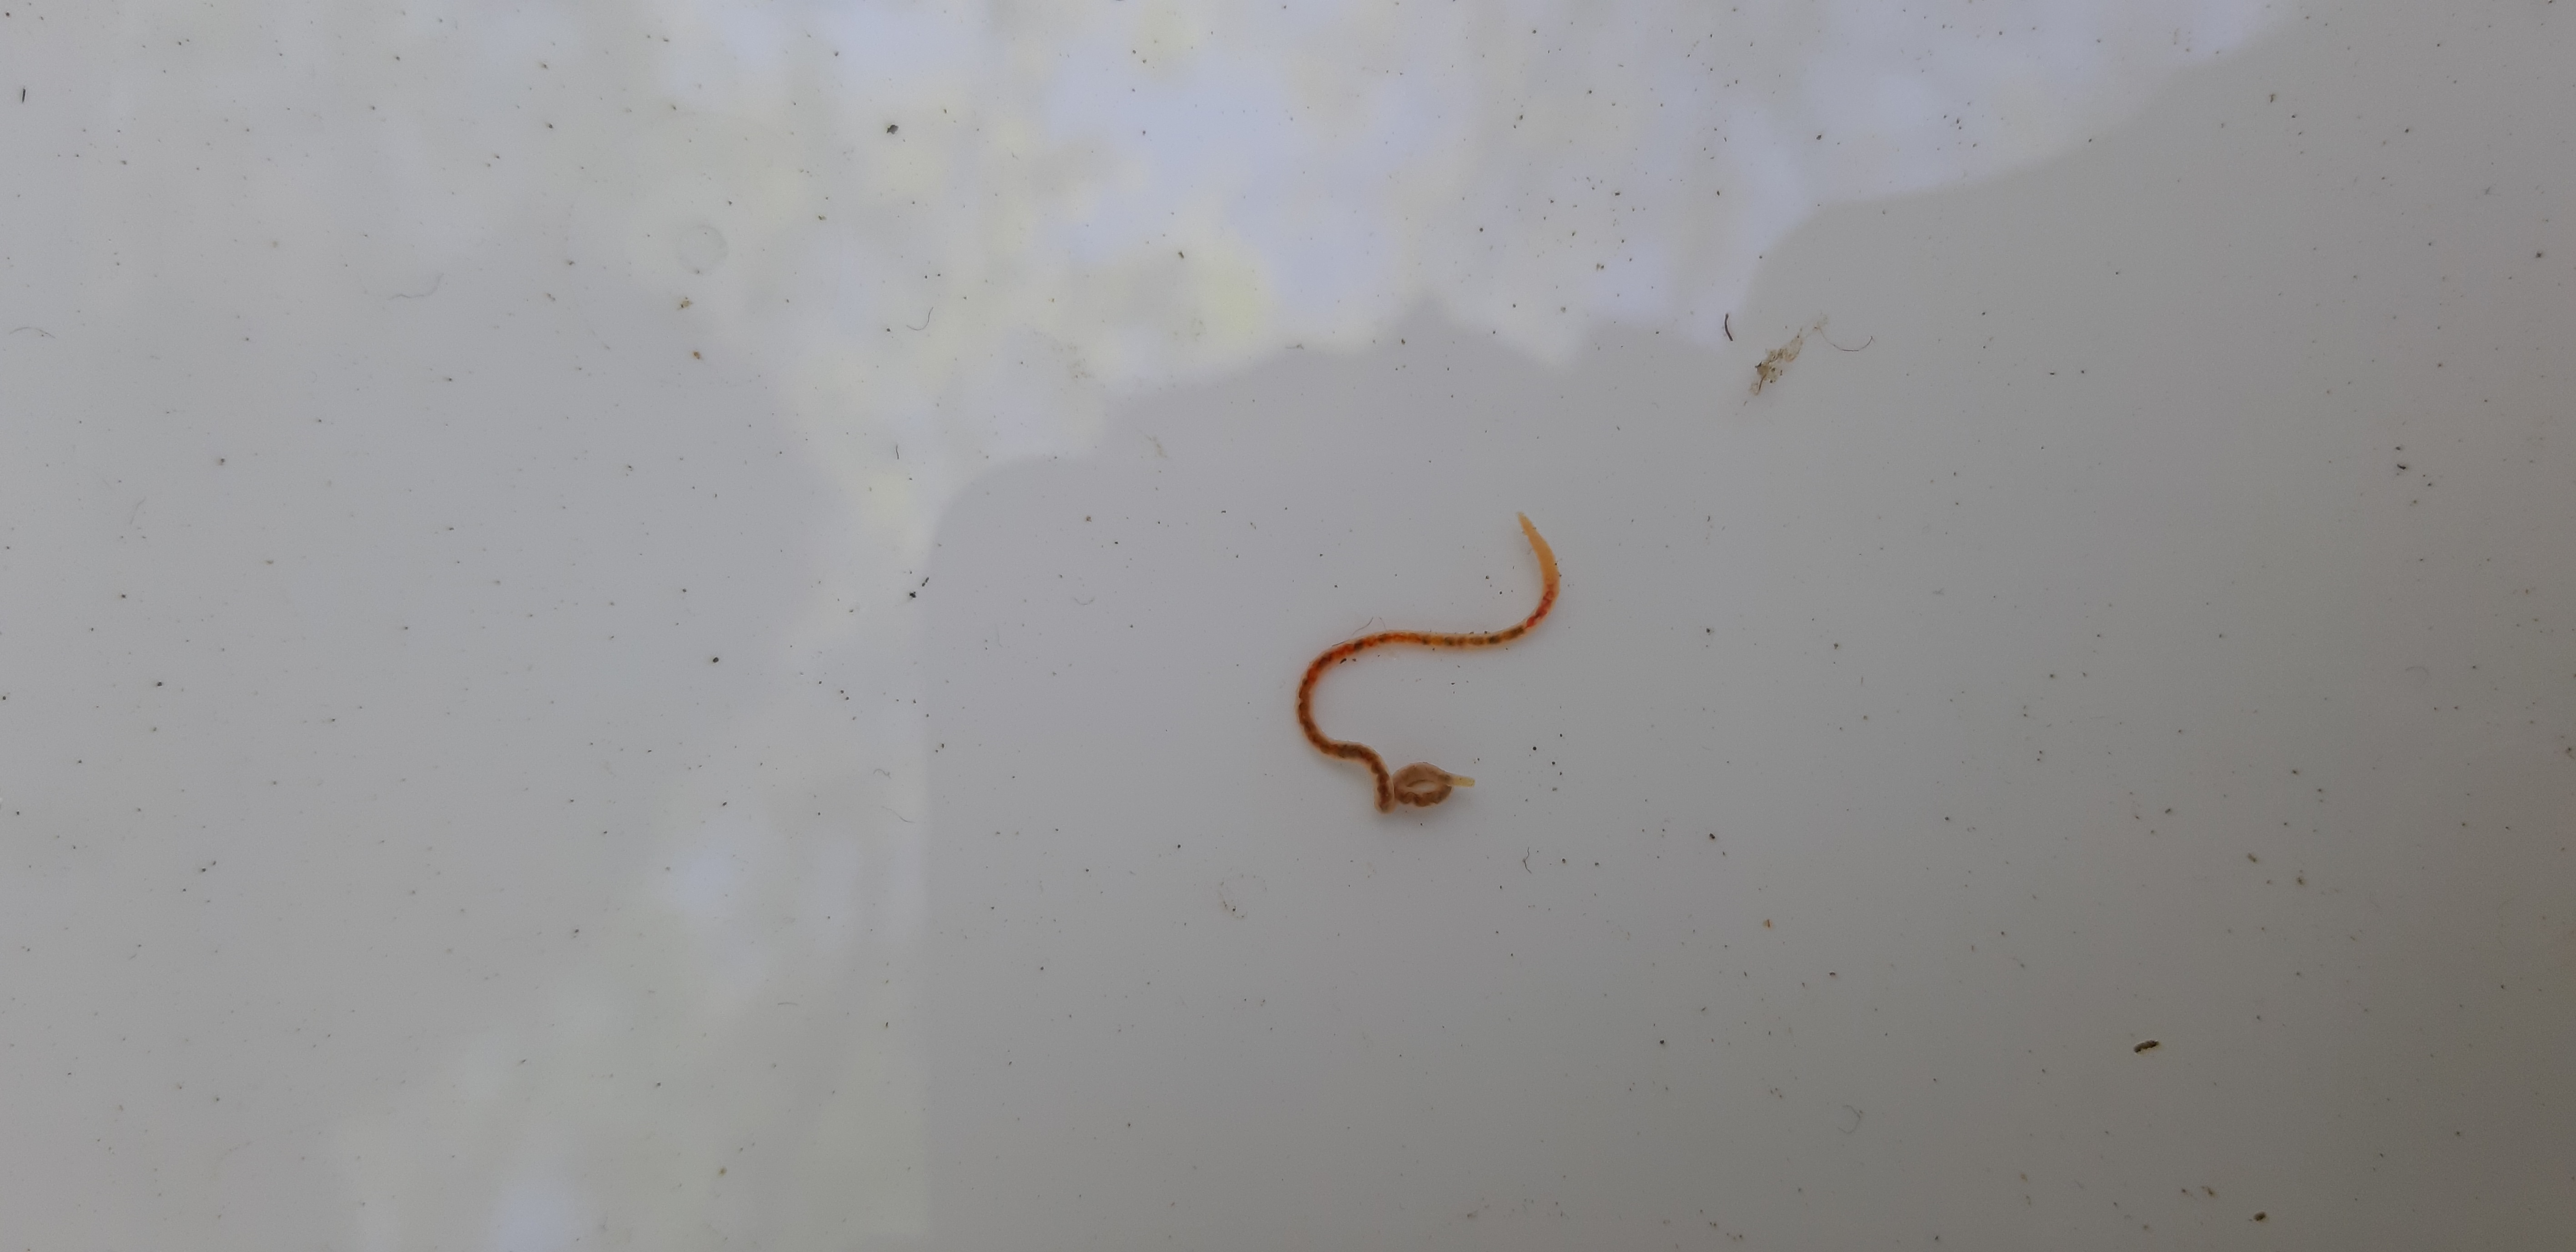
Macroinvertebrate group: worms